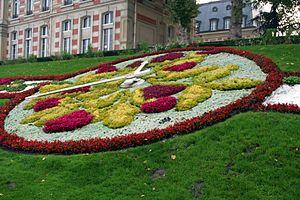
L’hôtel de ville de Versailles est situé 4 avenue de Paris. Le bâtiment, tel qu'il existe aujourd'hui, a été construit au tournant du XXᵉ siècle. Décidée en 1897 sur ordre du maire de l'époque Édouard Lefebvre, sa construction est confiée à l'architecte Henri Legrand. Il a été inauguré le 18 novembre 1900.
La mosaïculture est l'art de composer des massifs fleuris en associant certaines couleurs de floraisons et formes de feuillage pour créer des motifs ou des textes selon un dessin préétabli. Ces tableaux colorés sont réalisés à l'aide de plantes vivantes choisies pour leurs couleurs, principalement la couleur du feuillage et de la fleur, leur homogénéïté de croissance. Cette méthode d'ornementation se pratique surtout au niveau des plate-bandes dans les jardins publics, le plus souvent en deux dimensions, mais aussi en trois dimensions, donnant lieu alors à de véritables sculptures végétales. Une mode très répandue à la fin du XIXᵉ siècle est la création de « corbeilles », massifs floraux de forme géométrique courbe au profil bombé qui s'harmonise au vallonnement des pelouses, à la courbe des allées. Un décor traditionnel de corbeille est la reproduction de blason, de nom des villes ou d'horloge fleurie.
Une horloge fleurie est une grande horloge décorative composée de fleurs, installée dans un parc ou tout autre lieu public.
Au XIXᵉ siècle, les jardiniers exploitent la constance avec laquelle certaines fleurs s'ouvrent et se ferment avec des mouvements périodiques spontanés et à peu près à heure fixe, pour concevoir des horloges florales. Le choix de ces fleurs dont les corolles s'ouvrent de jour comme de nuit permettait ces arrangements. Les fleurs étaient disposées sur un massif gradué selon les heures où elles changeaient de conformation à l'image d'une horloge.